Jacob Bjerknes

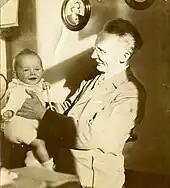
Jacob Bjerknes with his father Vilhelm Bjerknes, 1897

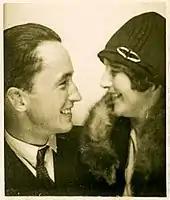
Jacob and his wife Hedvig Bjerknes, née Borthen, Tivoli, Denmark, 1929

Jacob Aall Bonnevie Bjerknes (2 November 1897 – 7 July 1975) was a meteorologist. He is known for his key paper in which he pointed the dynamics of the polar front, mechanism for north-south heat transport and for which he was also awarded a doctorate from the University of Oslo.